Russell T Davies

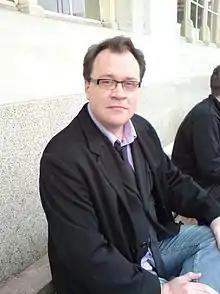
Davies in 2008

After his near-death experience, Davies started to develop a series for Channel 4 which reflected the "hedonistic lifestyle" of the gay quarter of Manchester he was leaving behind. Encouraged by ex-Granada executives Catriona MacKenzie and Gub Neil to "go gay", the series focused on a group of friends in Manchester's gay scene, tentatively titled "The Other End of the Ballroom", and later, "Queer as Fuck".